Klimo Library

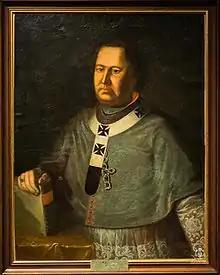
Portrait of Bishop György Klimó

György Klimo was born on 4 April 1710 in Lopassó (Nyitra County, Kingdom of Hungary) . His family name was written as ""Klimovicz"" in the register. His parents were poor peasants from a serf family. György had one sister Anna, and two brothers, Márton and János. He studied first in Pressburg, then in Buda. On 10 August 1731, he began his studies at the St. Stephen seminary (Szent István Papnevelő Intézet) where he learned theology and liberal arts for two years. During his school period, he suffered a lot from hunger. On 21 March 1733, he was ordained as deacon and on 30 May 1733, Archbishop Imre Esterházy ordained him as priest in Vedrőd.